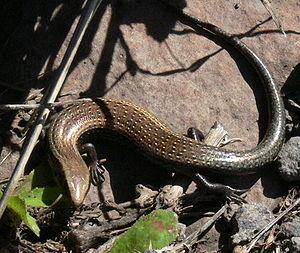
Chalcides coeruleopunctatus est une espèce de sauriens de la famille des Scincidae.